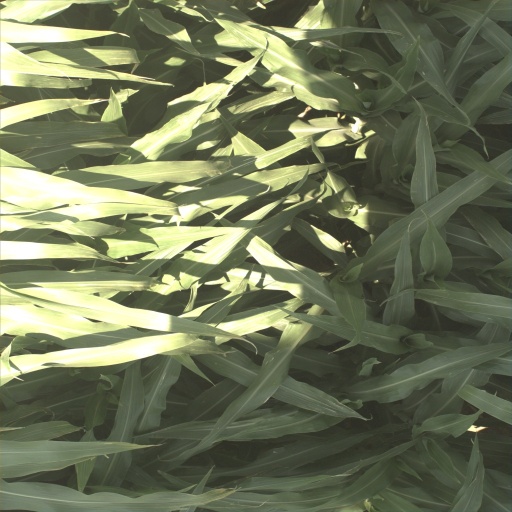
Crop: sorghum